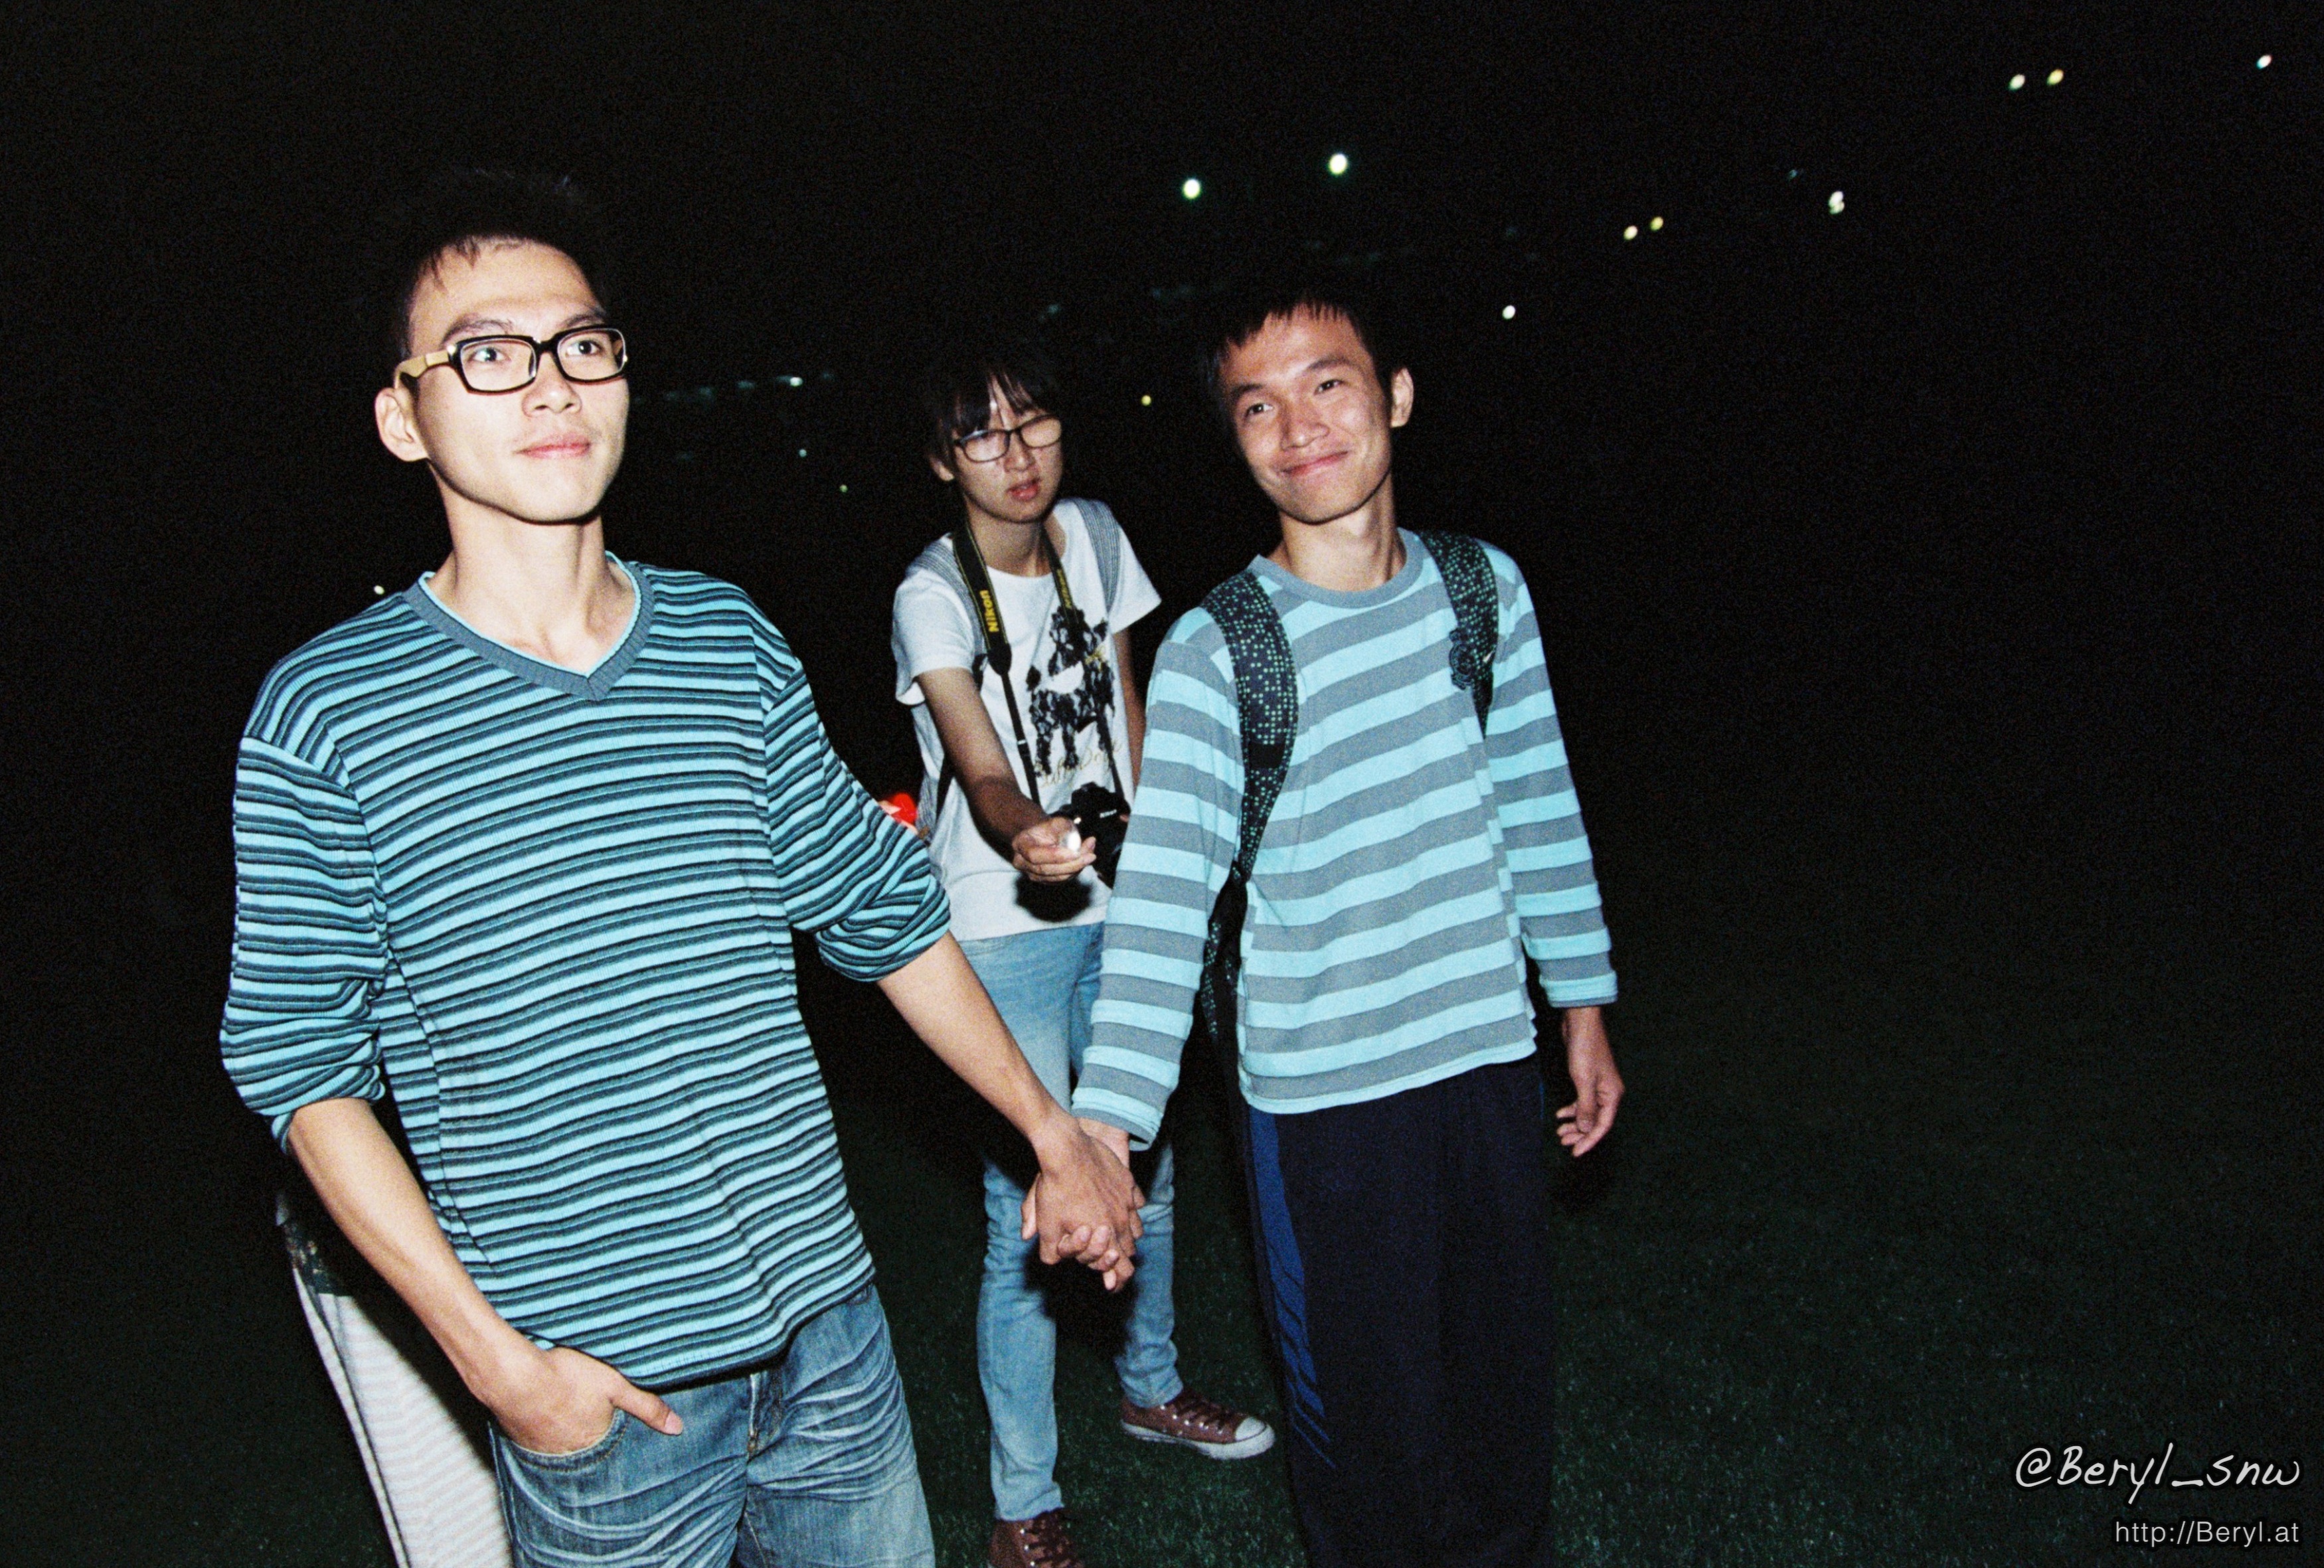
people, film, fujifilm, student, nikon, flash, boys, school, vr, nikkor, 800, f100, xtra, superia, speedlight, sb800, ed, 24120, social group